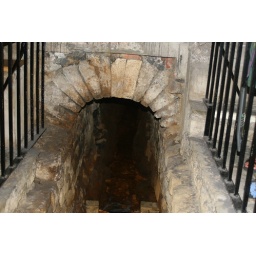
The Roman Baths in Bath, UK.The overflow water flows through this drain to the river avon.